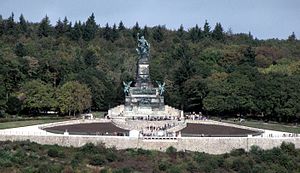
Niederwalddenkmal / Billedgalleri
Niederwalddenkmal er et monument i Niederwald Landskabspark ved Rüdesheim am Rhein i Hessen i Tyskland.